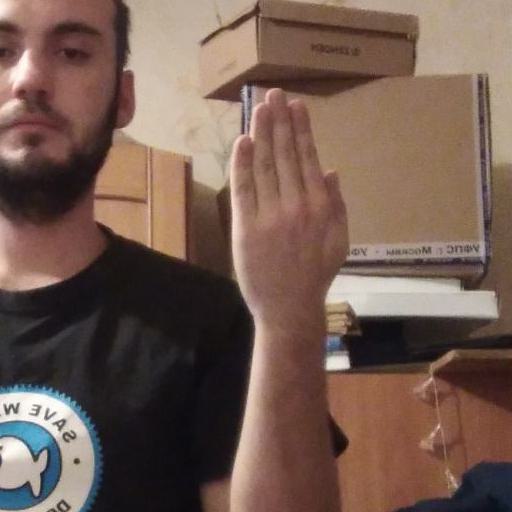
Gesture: stop_inverted